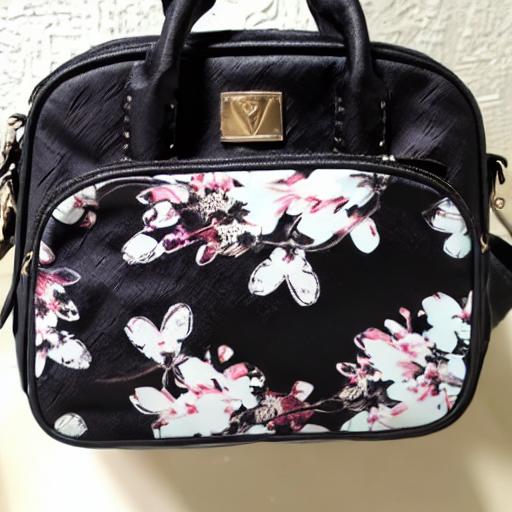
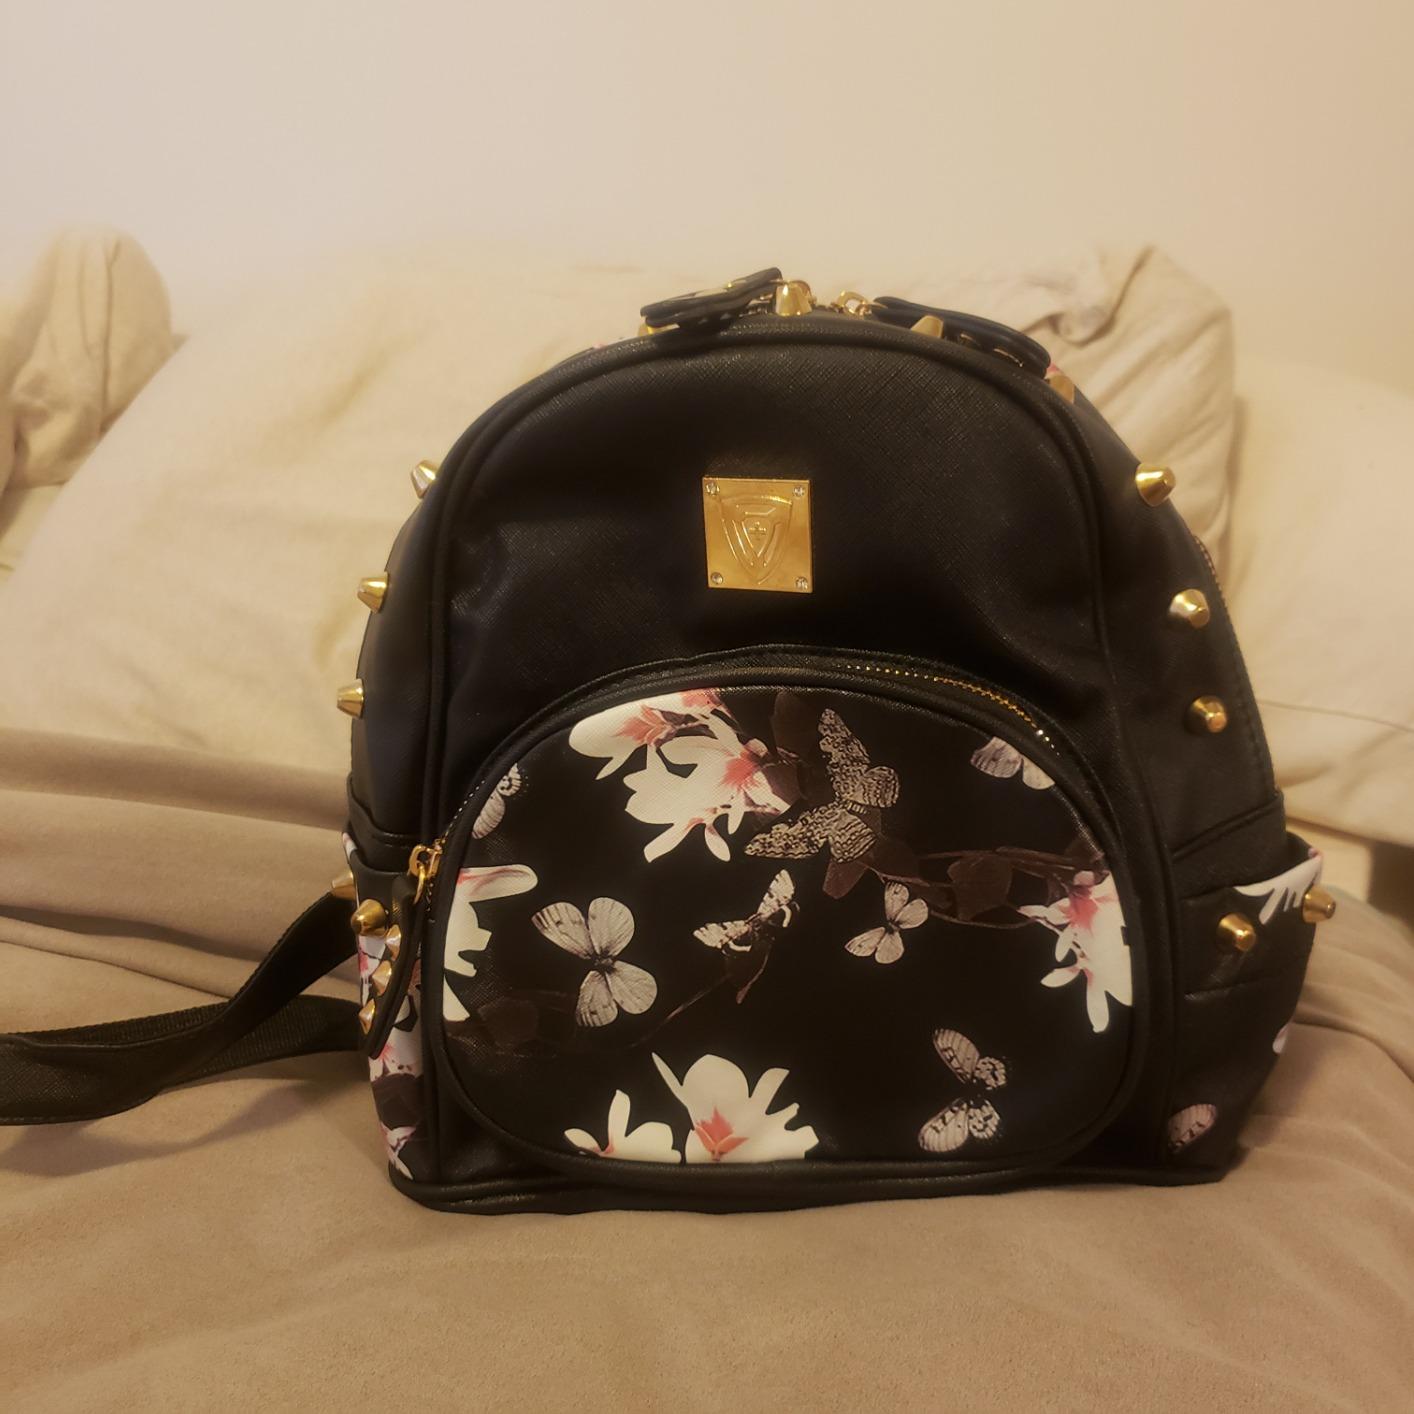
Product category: accessories_handbag
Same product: no